Pierre-René Rogue

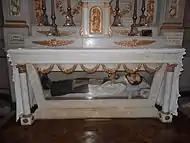
Tomb under the altar of the Vannes Cathedral.

Pierre-René Rogue (11 June 1758 – 3 March 1796) was a French Roman Catholic priest and a professed member of the Congregation of the Mission – also known as the "Vincentians". Rogue exercised his pastoral duties in his hometown of Vannes and was known for his short stature and devotion to the faith. He was killed after he refused to take the oath of allegiance to the new French government. The townsfolk of Vannes nicknamed him "the wee priest" due to his short stature.